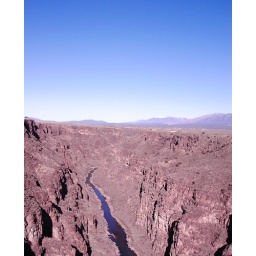
bridge over troubled water